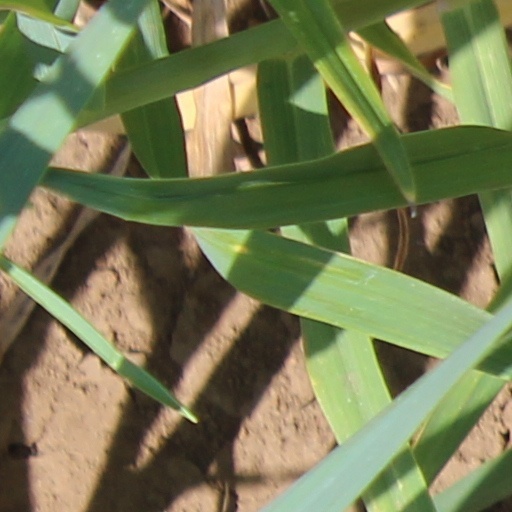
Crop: wheat